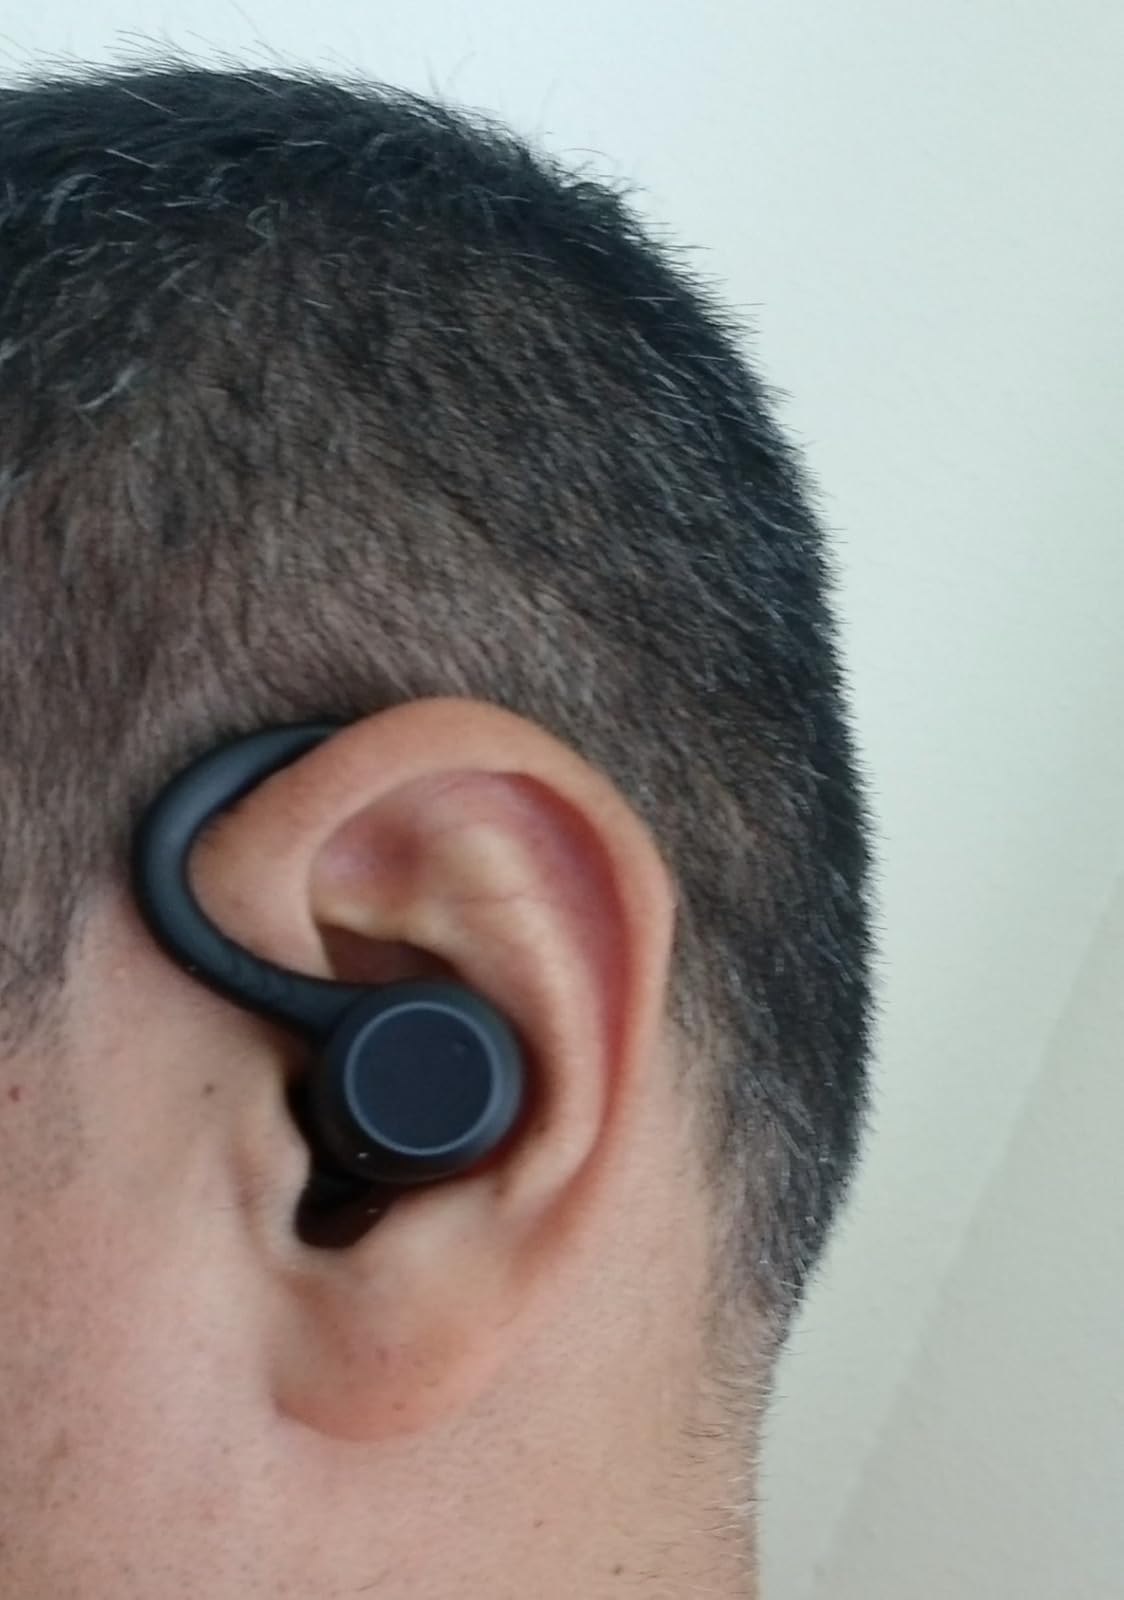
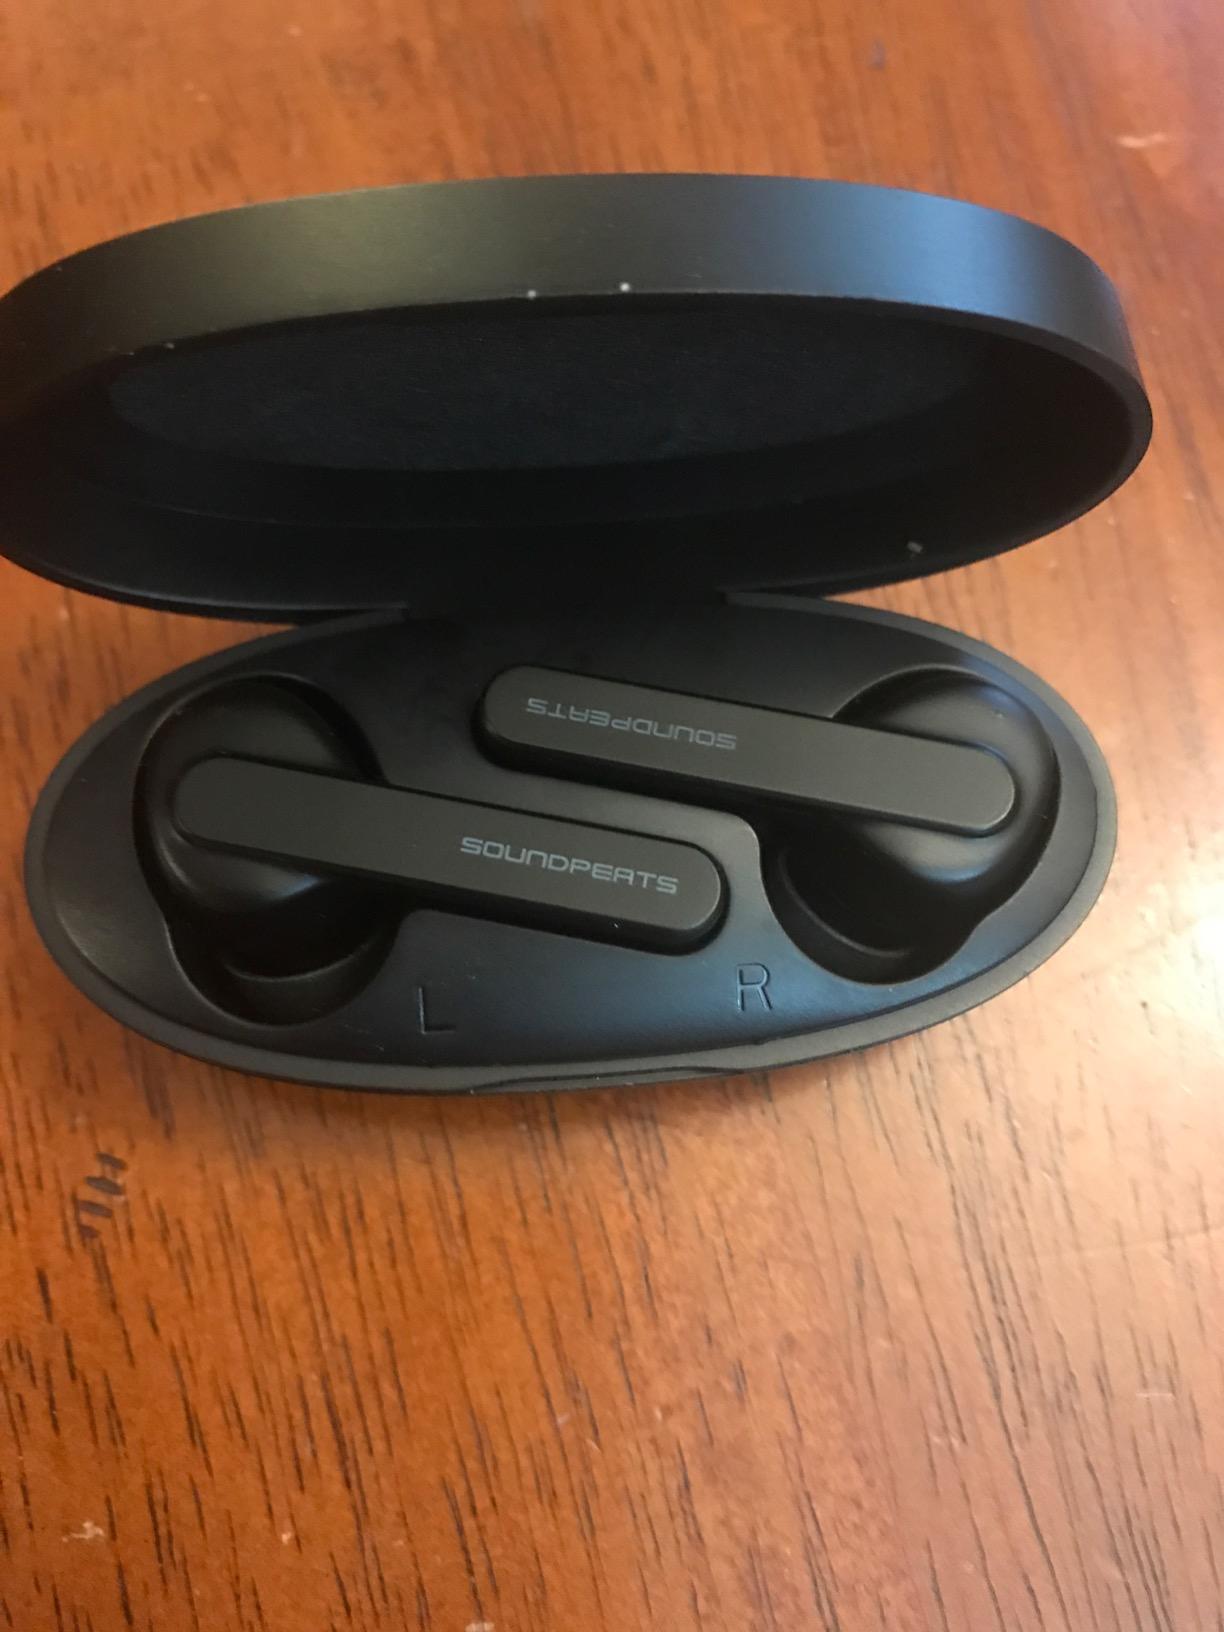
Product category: earbuds
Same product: no